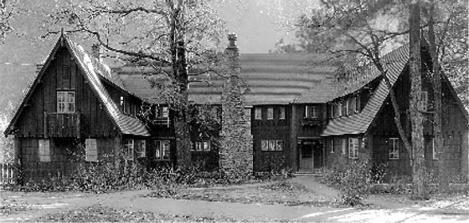
Building: Rangers' Club
Country: United States of America
Year built: 1924
United States historic place Rangers' Club U.S. National Register of Historic Places U.S. National Historic Landmark Show map of California Show map of the United States Location Yosemite National Park, California Coordinates 37°44′50.17″N 119°35′12.42″W / 37.7472694°N 119.5867833°W / 37.7472694; -119.5867833 Built 1920 Architect Charles K. Sumner NRHP reference No. 87001414 Significant dates Added to NRHP May 28, 1987 Designated NHL May 28, 1987 The Rangers' Club is a building in Yosemite Valley in Yosemite National Park that was donated by the independently wealthy first director of the National Park Service , Stephen Tyng Mather . He intended it to be used by the newly hired park rangers who were taking over from the departing army troops.  He specifically intended it to blend into the natural environment.  Its use of rustic stylings was part of a trend to the use of rustic design and natural materials in Park Service buildings until the 1940s. Concept The Rangers' Club was designed by San Francisco architect Charles K. Sumner . Construction was completed in August 1924, at a cost to Mather of $39,380. The Rangers' Club was intended to foster a sense of esprit de corps among the newly created ranger service. Mather hoped that the example at Yosemite would encourage Congress to appropriate money to build similar facilities at other national parks, a vain hope. The Rangers' Club was the first significant structure on the north side of Yosemite Valley, part of a Mather strategy to relocate park services. Description The Rangers' Club is a U-shaped wood-frame structure, 2 + 1 ⁄ 2 stories high, centering on a massive stone chimney in the center of the U. The interior is clad in redwood shingles, with board-and-batten siding on the gable ends. The building rests on a granite rubblestone foundation.  Peeled log pilasters emphasize the corners of the frame building, originally extending through the roof. The gable ends feature balconies at the second floor, with jigsaw-pattern railings. The wood shingle roof is steeply pitched with shed roof dormers in the main section and steeply pitched gable dormers on the outer side of the flanking wings. The interior arrangement has not been substantially altered. The first floor features a living room and dining room connected by a hallway, which itself features nooks furnished with bookshelf-partitions on its north and south sides, featuring decorative fir tree designs. Columns and beams are dressed and trimmed, with rough-hewn ceiling joists supporting diagonal ceiling sheathing. Downstairs interior spaces are finished in plaster with dark wood wainscoting. The building's original furnishings remain in the living and dining rooms. Upstairs a central hall runs to the ends of the wings, flanked by individual and dormitory rooms. The building's kitchen and bathrooms have been updated, and the partial basement contains mechanical equipment. An adjoining L-shaped garage-woodshed and a transformer house are similarly designed, and complement the main building. The Rangers' Club was declared a National Historic Landmark in 1987. The building was altered in 2008 to install new earthquake-resistant foundations and other seismic strengthening measures. References